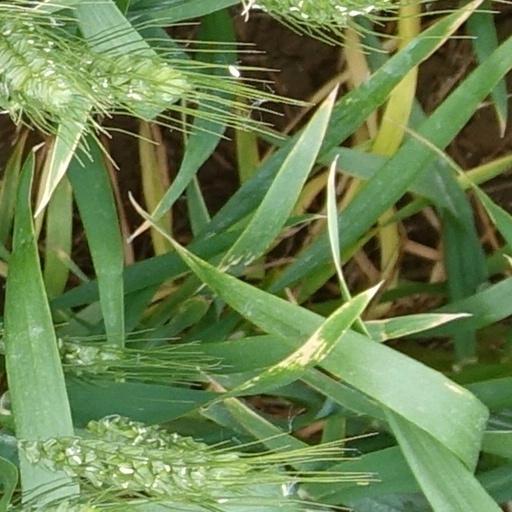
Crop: wheat